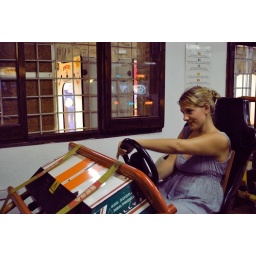
girls in cars